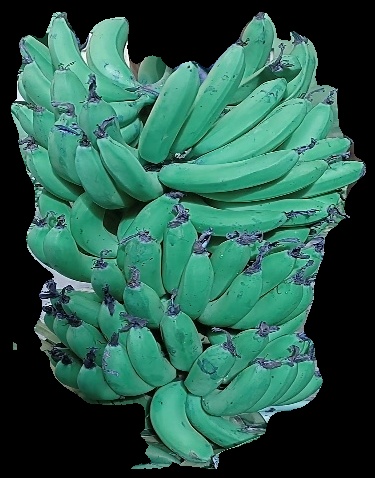
Variety: pachbale
Grade: grade3